2012 Leap Day tornado outbreak

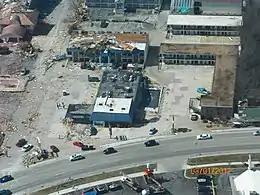
Aerial view of damage from an EF2 tornado in Branson, Missouri.

The 2012 Leap Day tornado outbreak was a significant and deadly tornado outbreak that started on February 28 and ended on February 29, 2012. It is so called because the second day was a leap day. It caused severe damage in several regions, especially the Great Plains and Ohio Valley regions. It also resulted in several tornadoes in the Central Plains, a rarity for the time of year. The most destructive and deadly tornado was a violent early-morning EF4 that hit Harrisburg, Illinois, killing 8 people. In total, 15 people died in the outbreak. Just two days later, a larger and deadlier outbreak devastated the Ohio Valley and Southern United States.